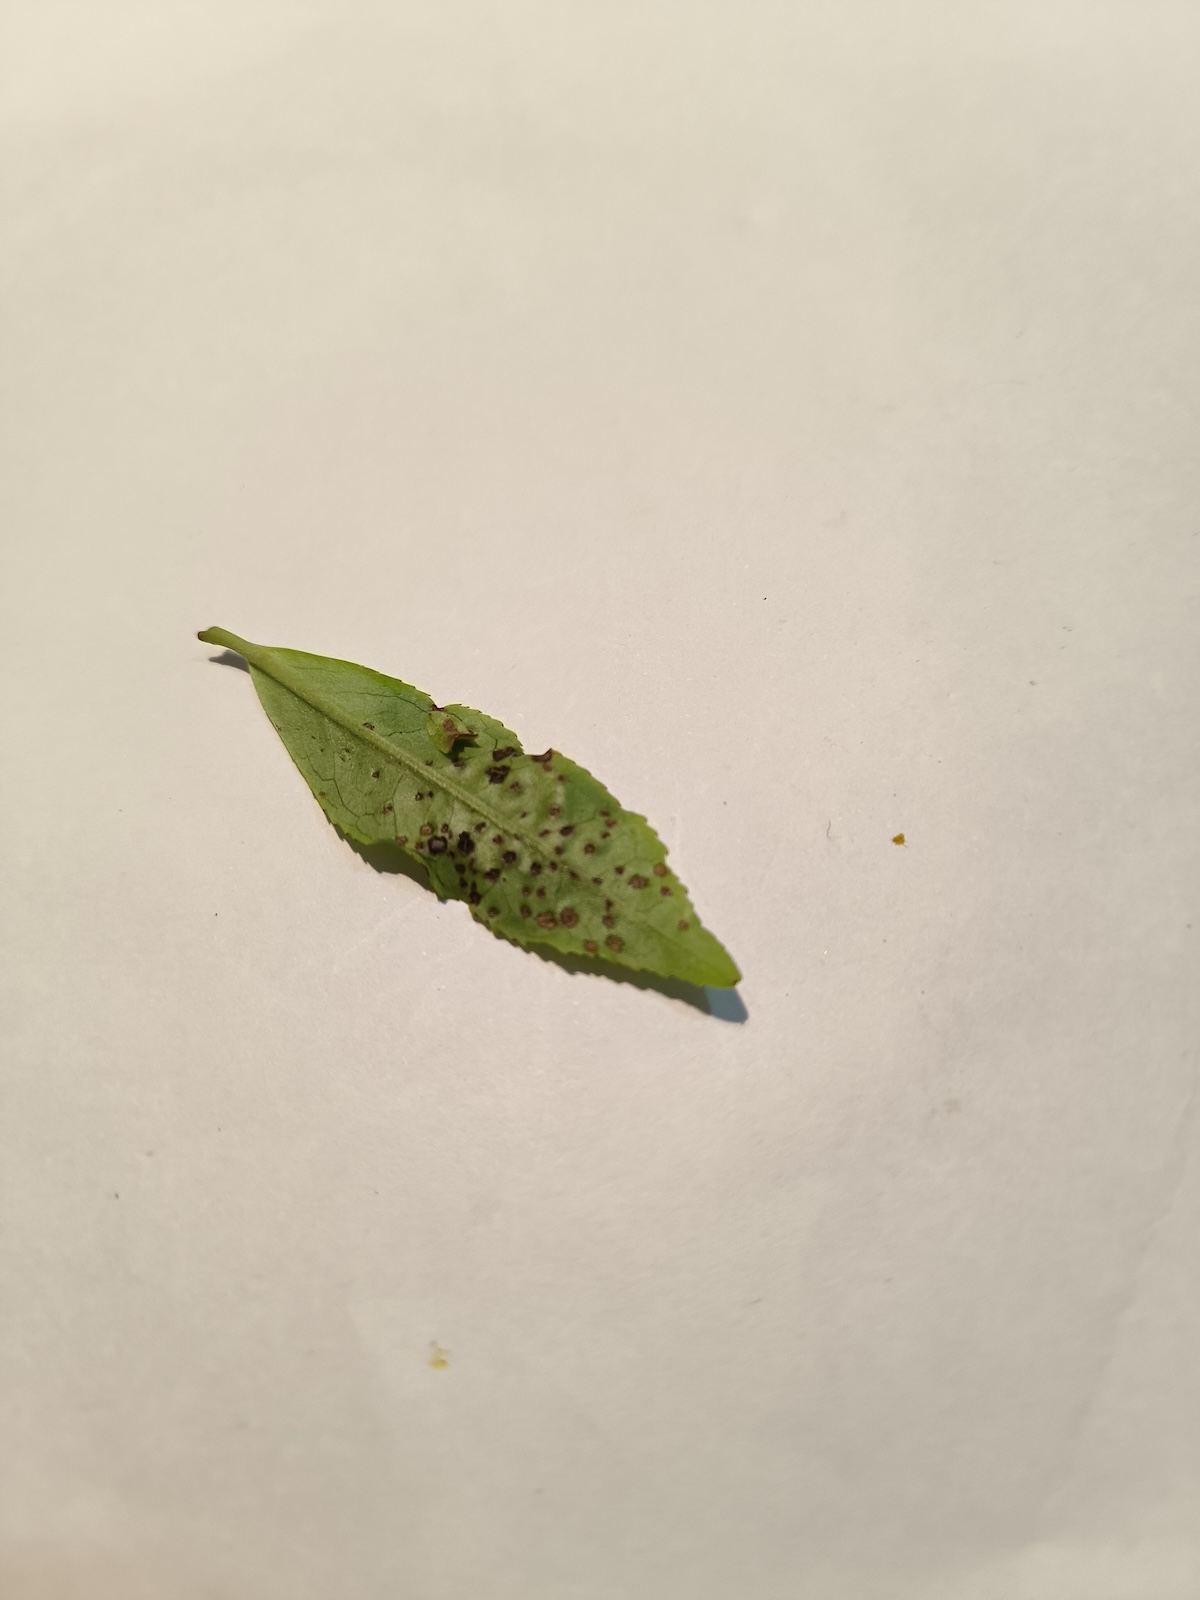
Label: Green mirid bug